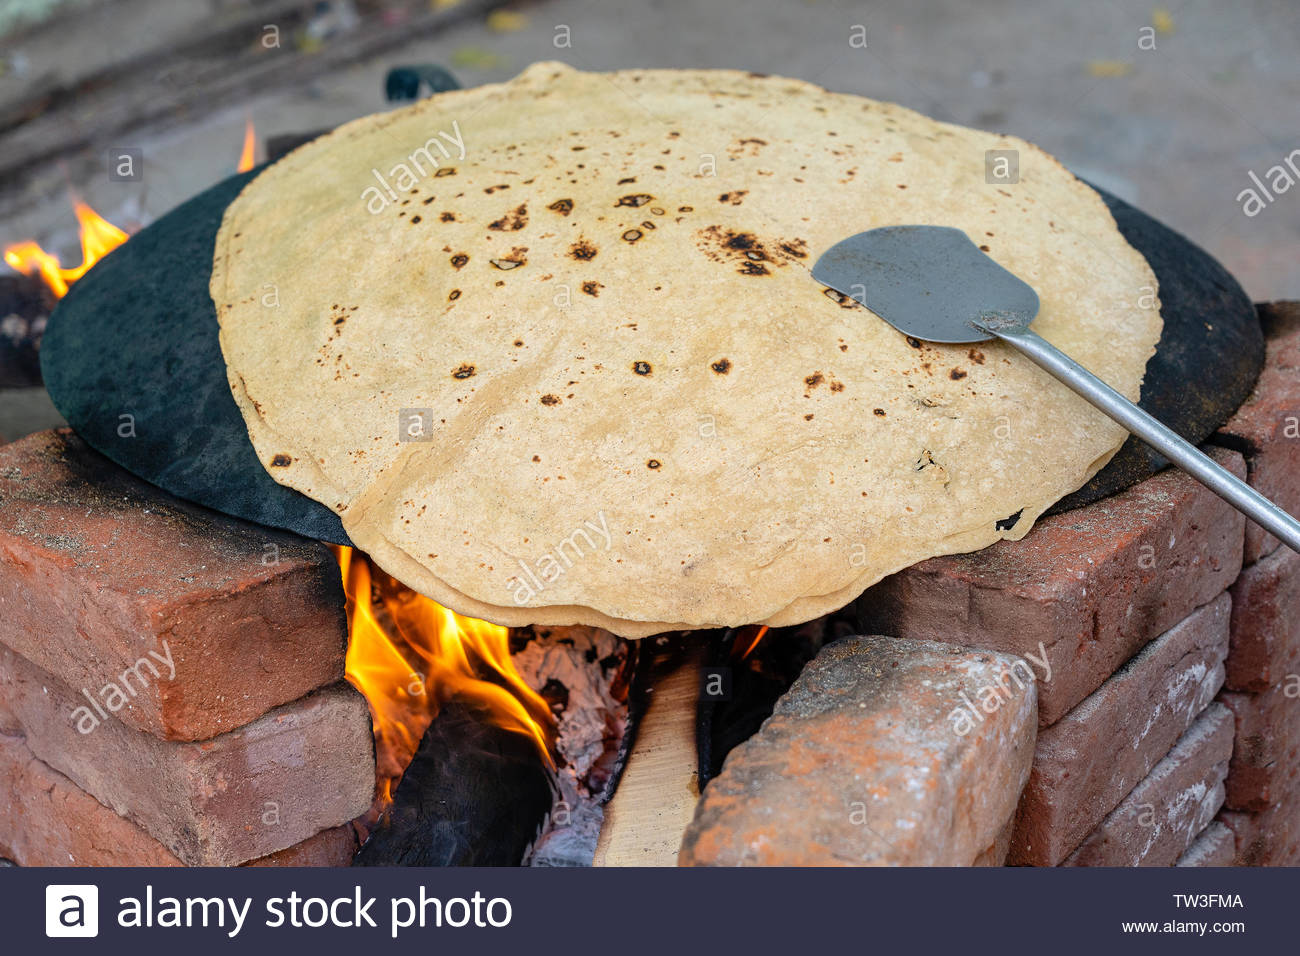
Dish: chapati